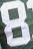
Number: 8